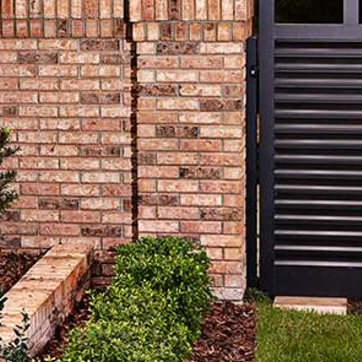
Material: brick